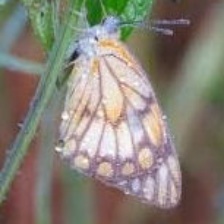
Species: MESTRA